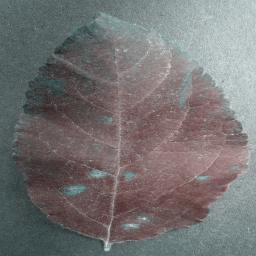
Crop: apple
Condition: cedar_rust